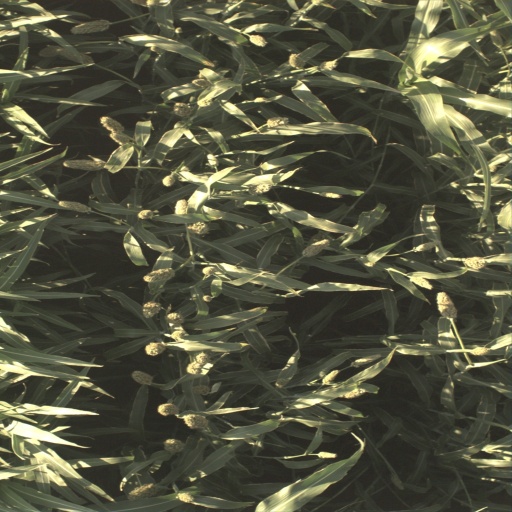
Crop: sorghum